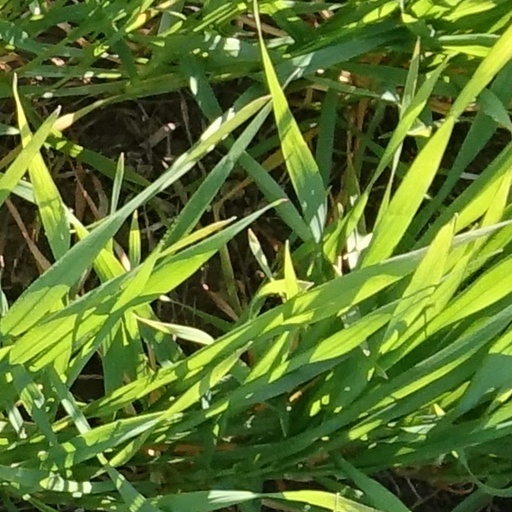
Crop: wheat